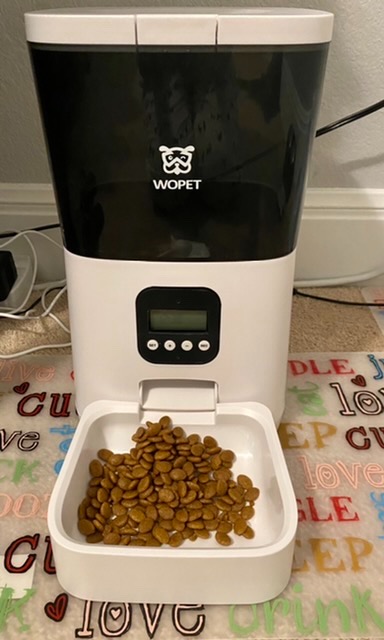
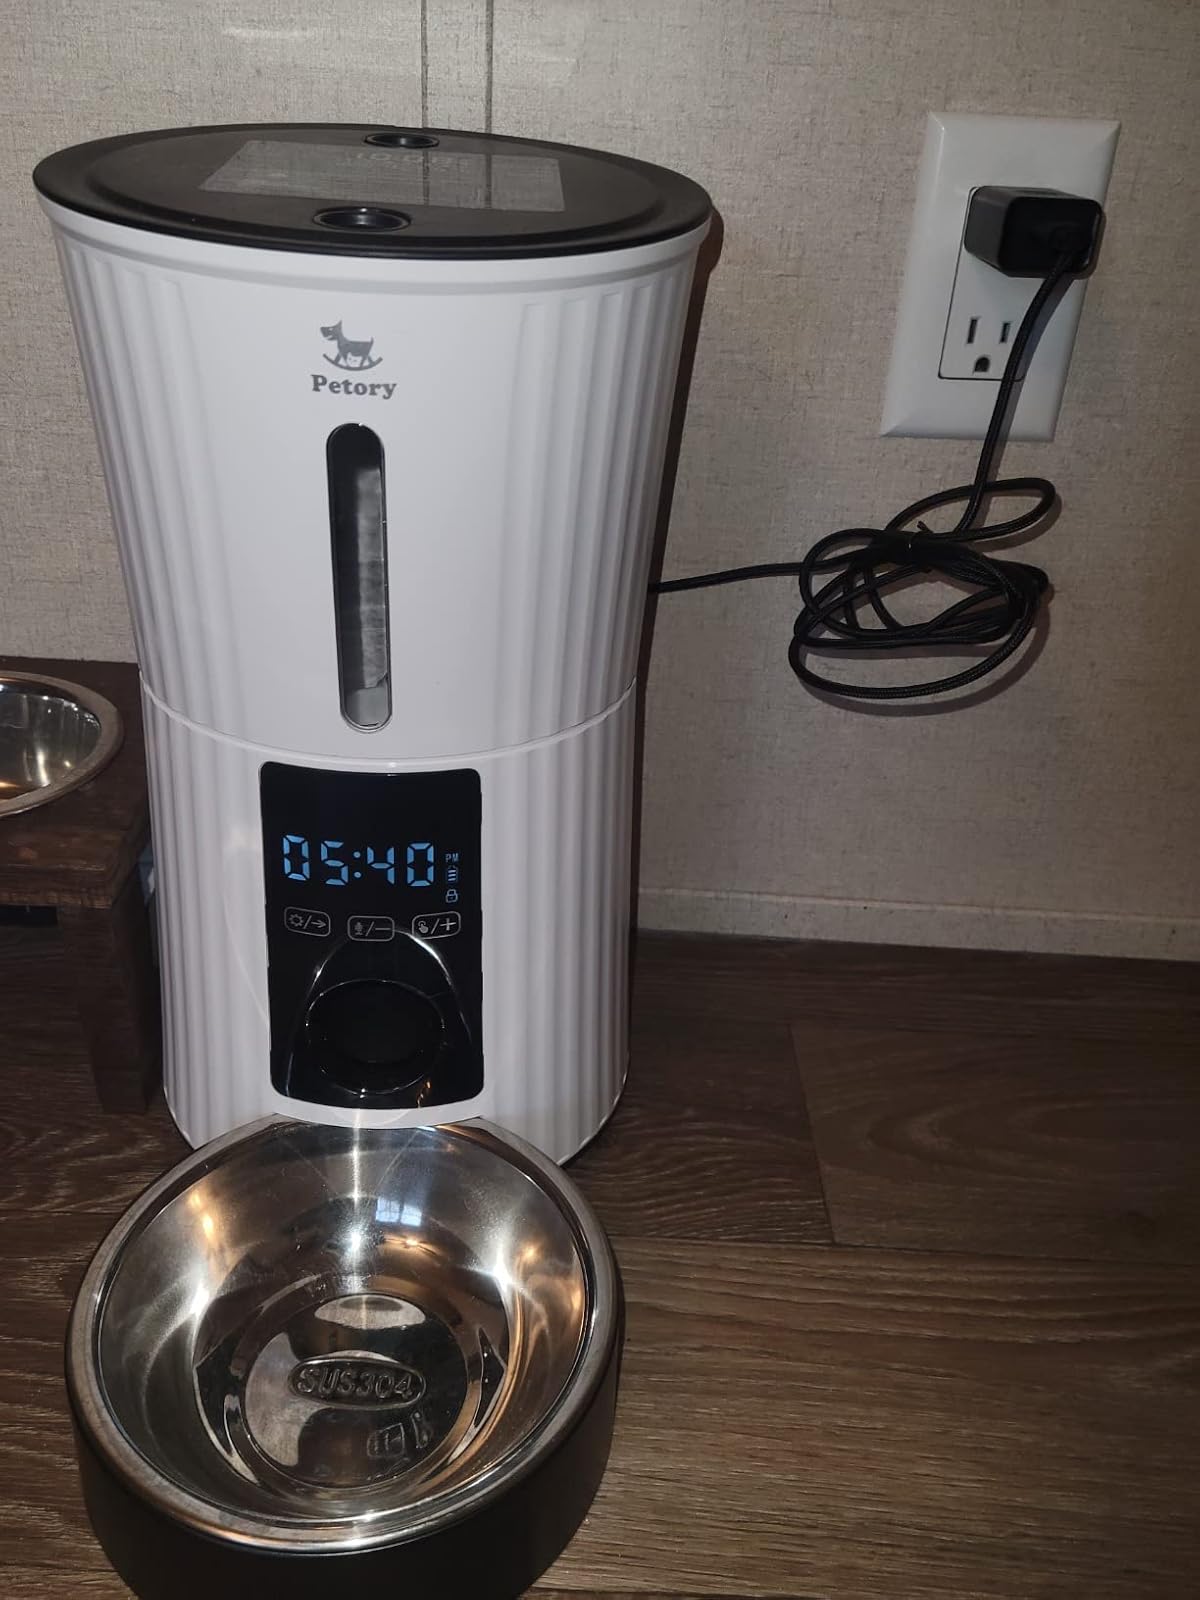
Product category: items_feeder
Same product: no